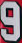
Number: 9